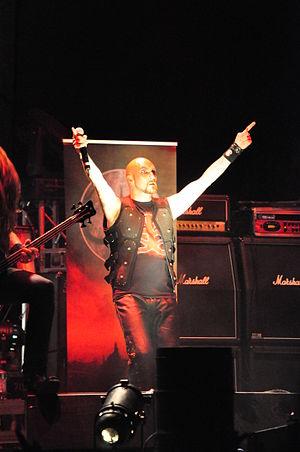
Naglfar est un groupe de black metal suédois, originaire d'Umeå. Le groupe est formé en 1992 par Jens Rydén et Kristoffer Olivius, à l'origine sous le nom de Uninterred. Au début de l'année 1995, le groupe signe un contrat avec le label Wrong Again Records, et publie son premier album studio Vittra.